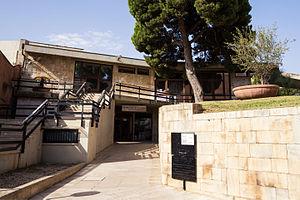
Le musée archéologique national de Cagliari est le principal musée archéologique de Sardaigne. Il est situé depuis 1993 à l'intérieur de la Citadelle des Musées de Cagliari et accueille le produit des fouilles archéologiques effectuées dans l'île sur des sites de l'époque pré-nuragique et jusqu'à l'époque byzantine.